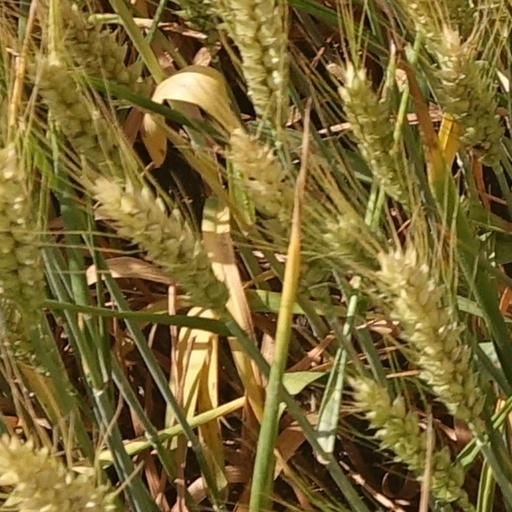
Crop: wheat